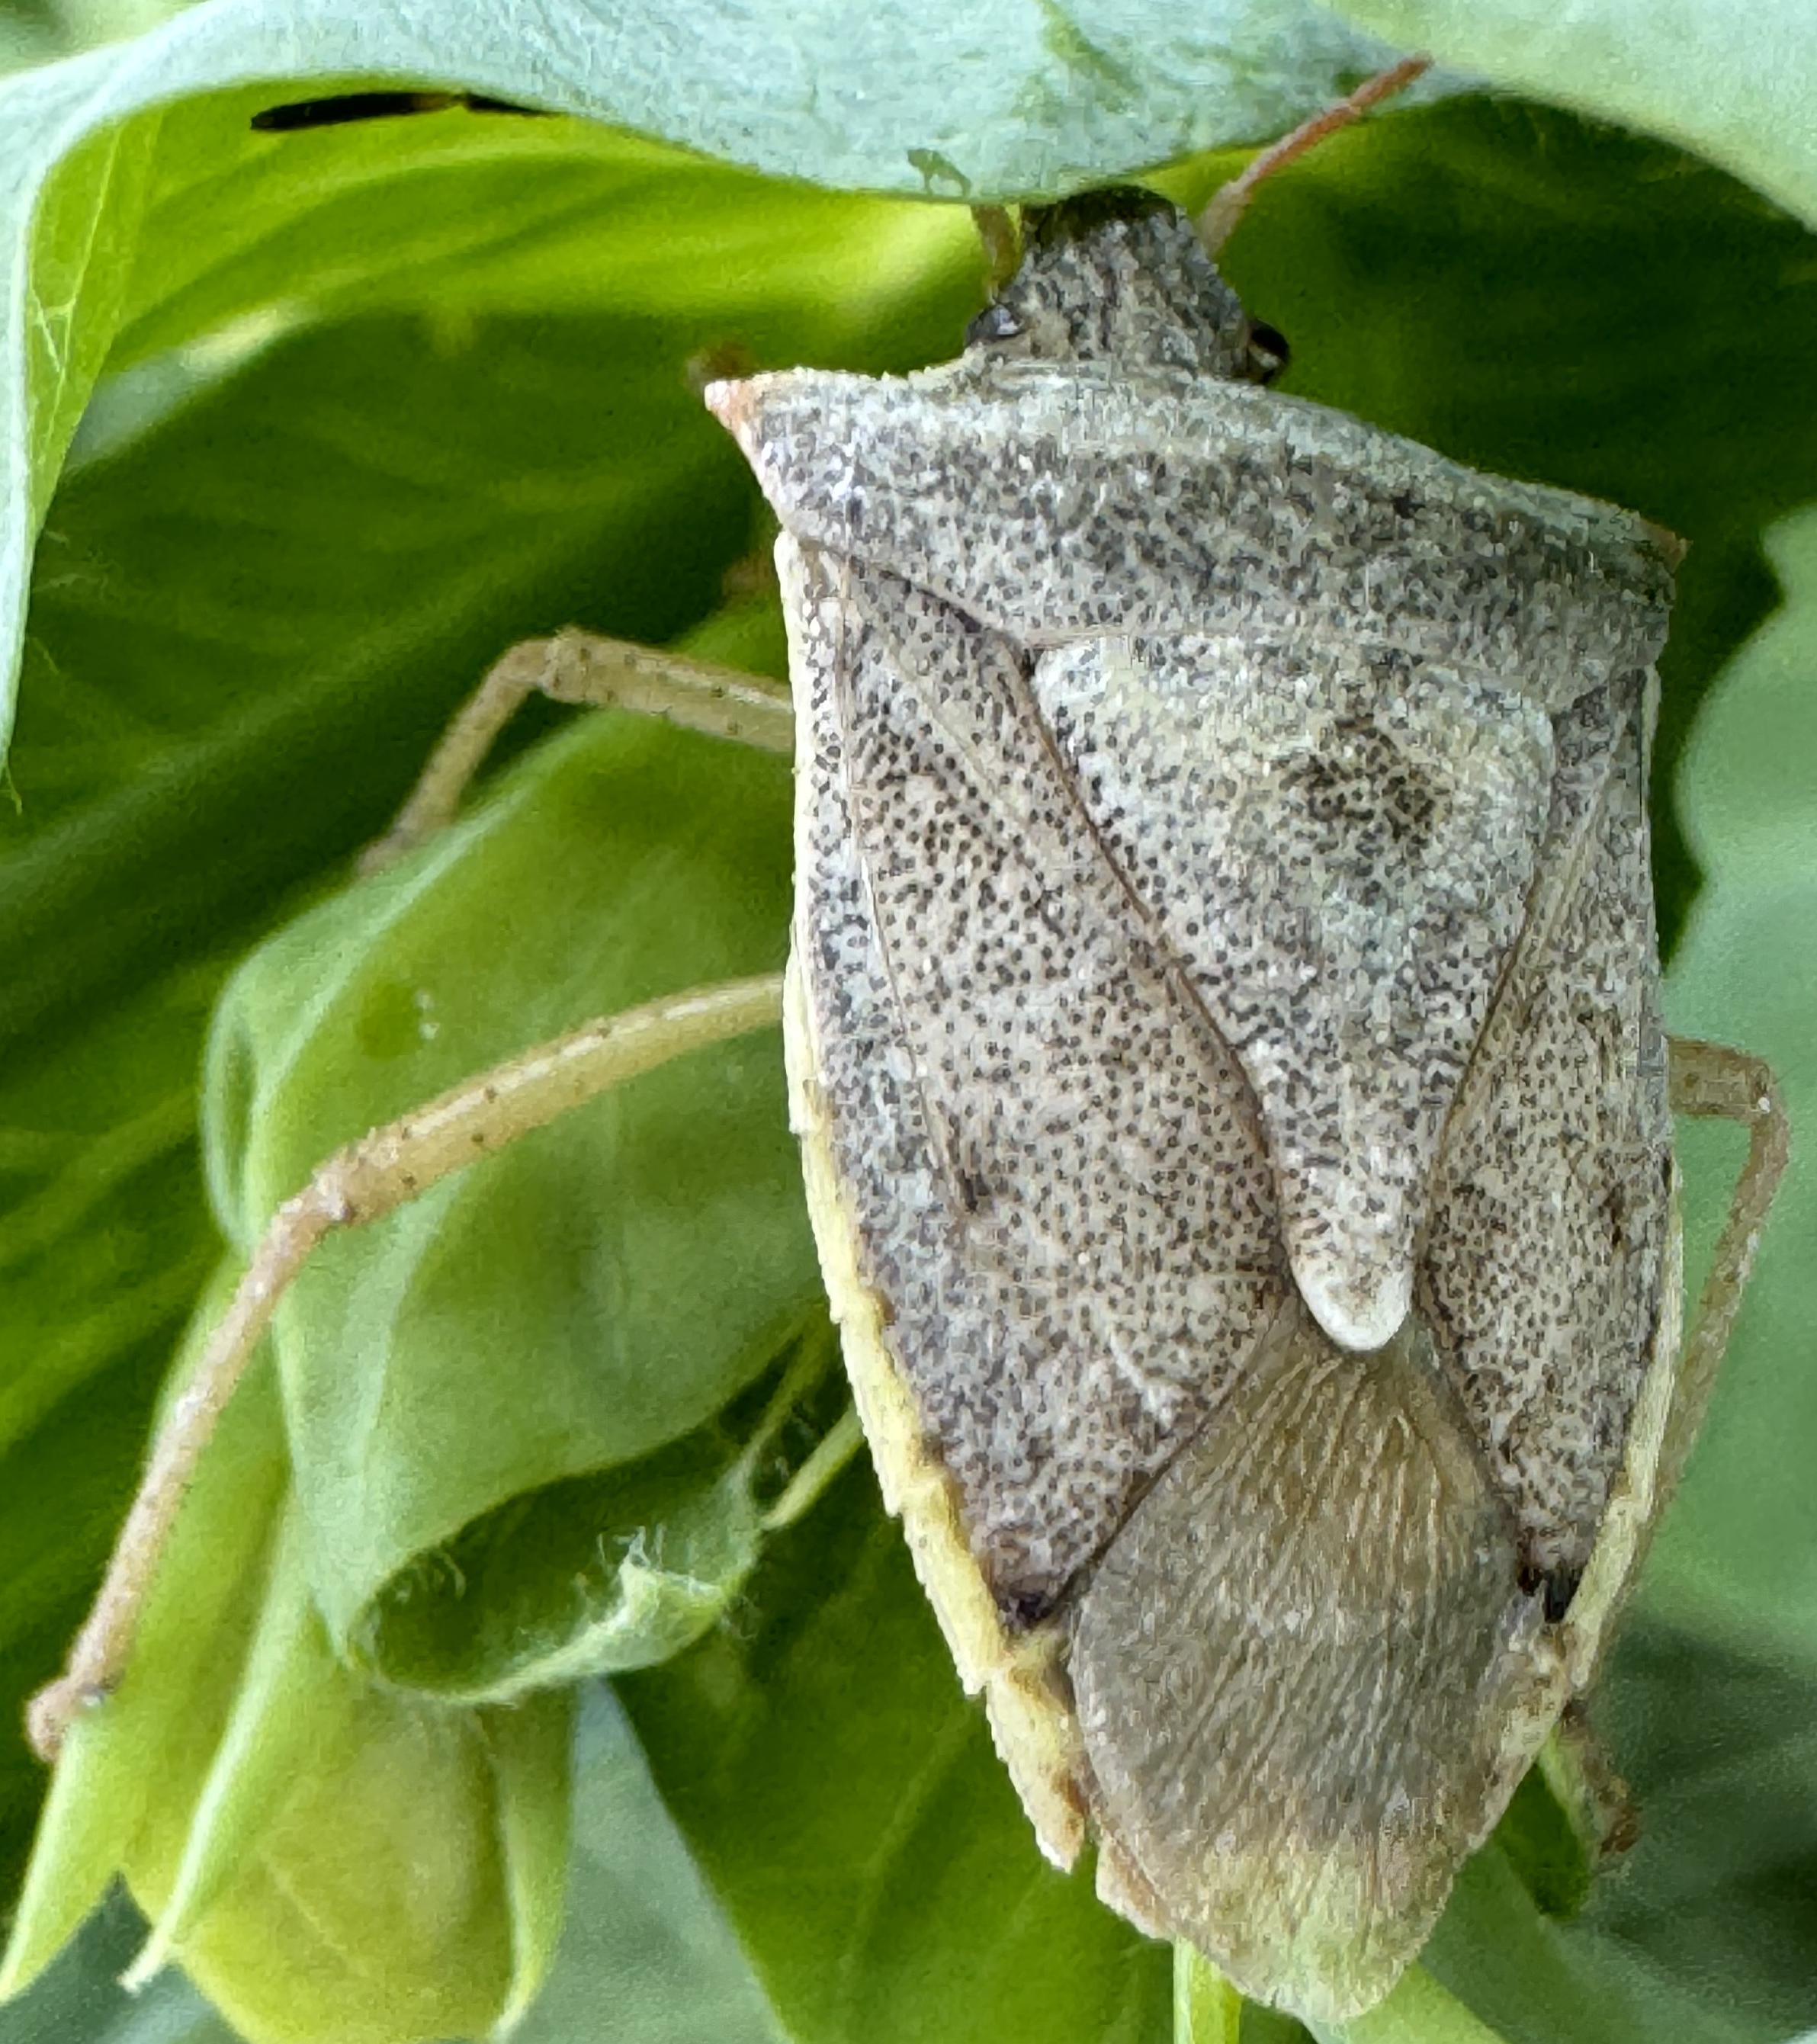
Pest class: stink_bug